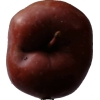
Label: Apple 18